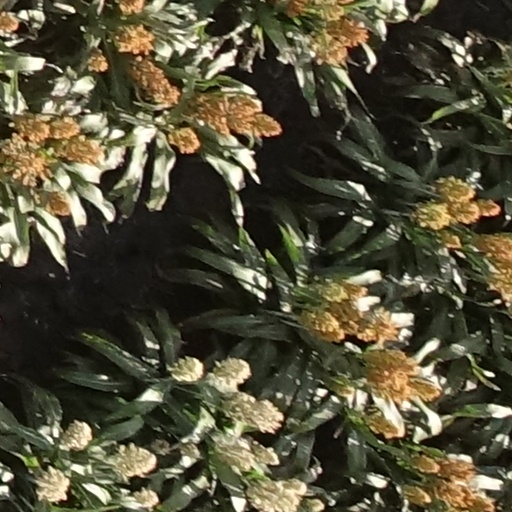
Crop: sorghum